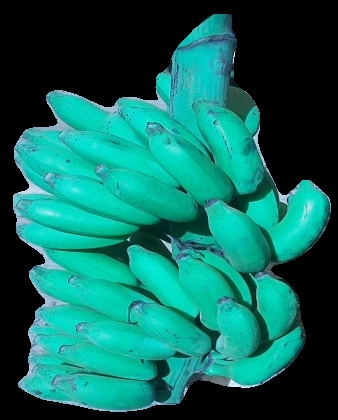
Variety: elakki-bale
Grade: grade3